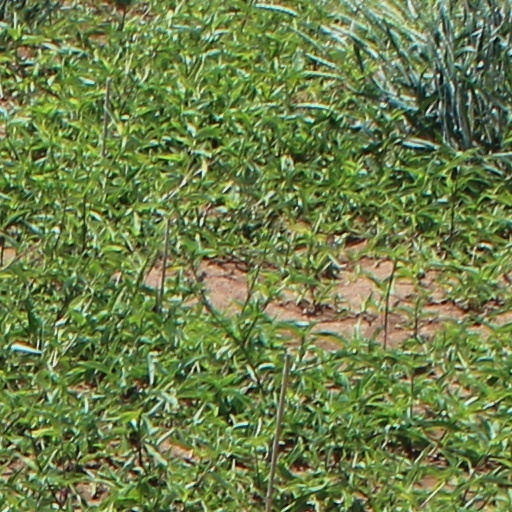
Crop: wheat